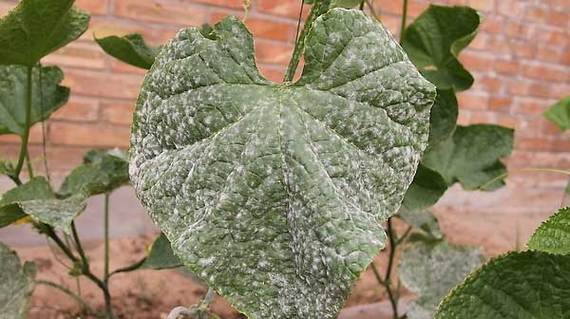
Plant: Cucumber
Disease: cucumber powdery mildew